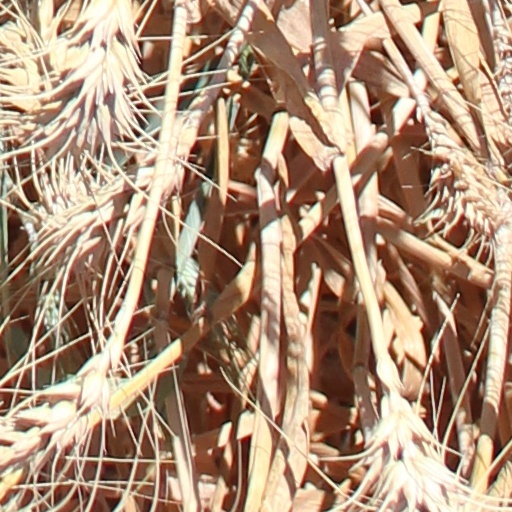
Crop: wheat